RAF Ibsley

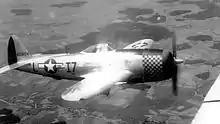
Republic P-47D-30-RA Thunderbolt Serial 44-33204 of the 493d Fighter Squadron

Ibsley was built between 1940 and early 1941 (opening in February of 1941), and was north of Ringwood. Parts of the base had been built on Ibsley Common, including blast walls, a bunker and some accommodation blocks. The airfield was initially used by No. 32 Squadron RAF with Hawker Hurricanes, followed by No. 118 Squadron RAF with Supermarine Spitfires.